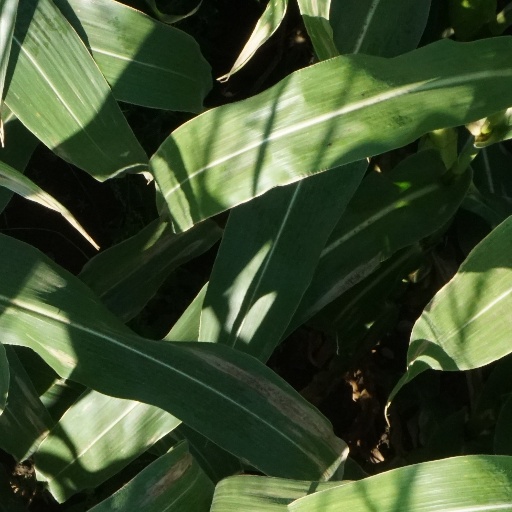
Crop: maize; corn